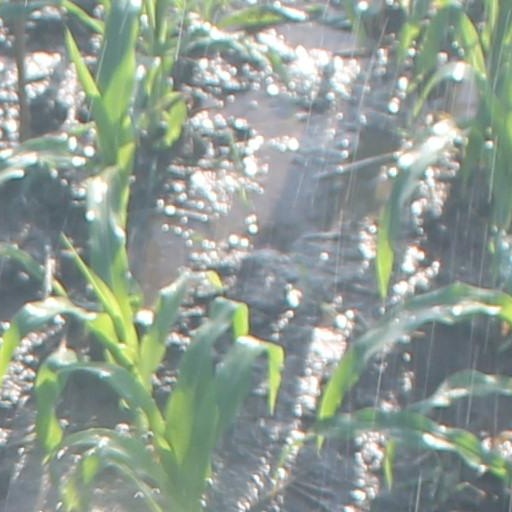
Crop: maize; corn